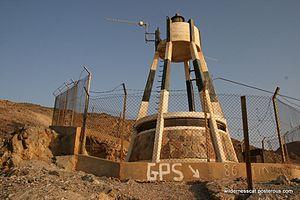
Le phare d'Eilat est un phare actif situé au sud-ouest du port d'Eilat dans le District sud de l'État d'Israël, dans le golfe d'Aqaba.